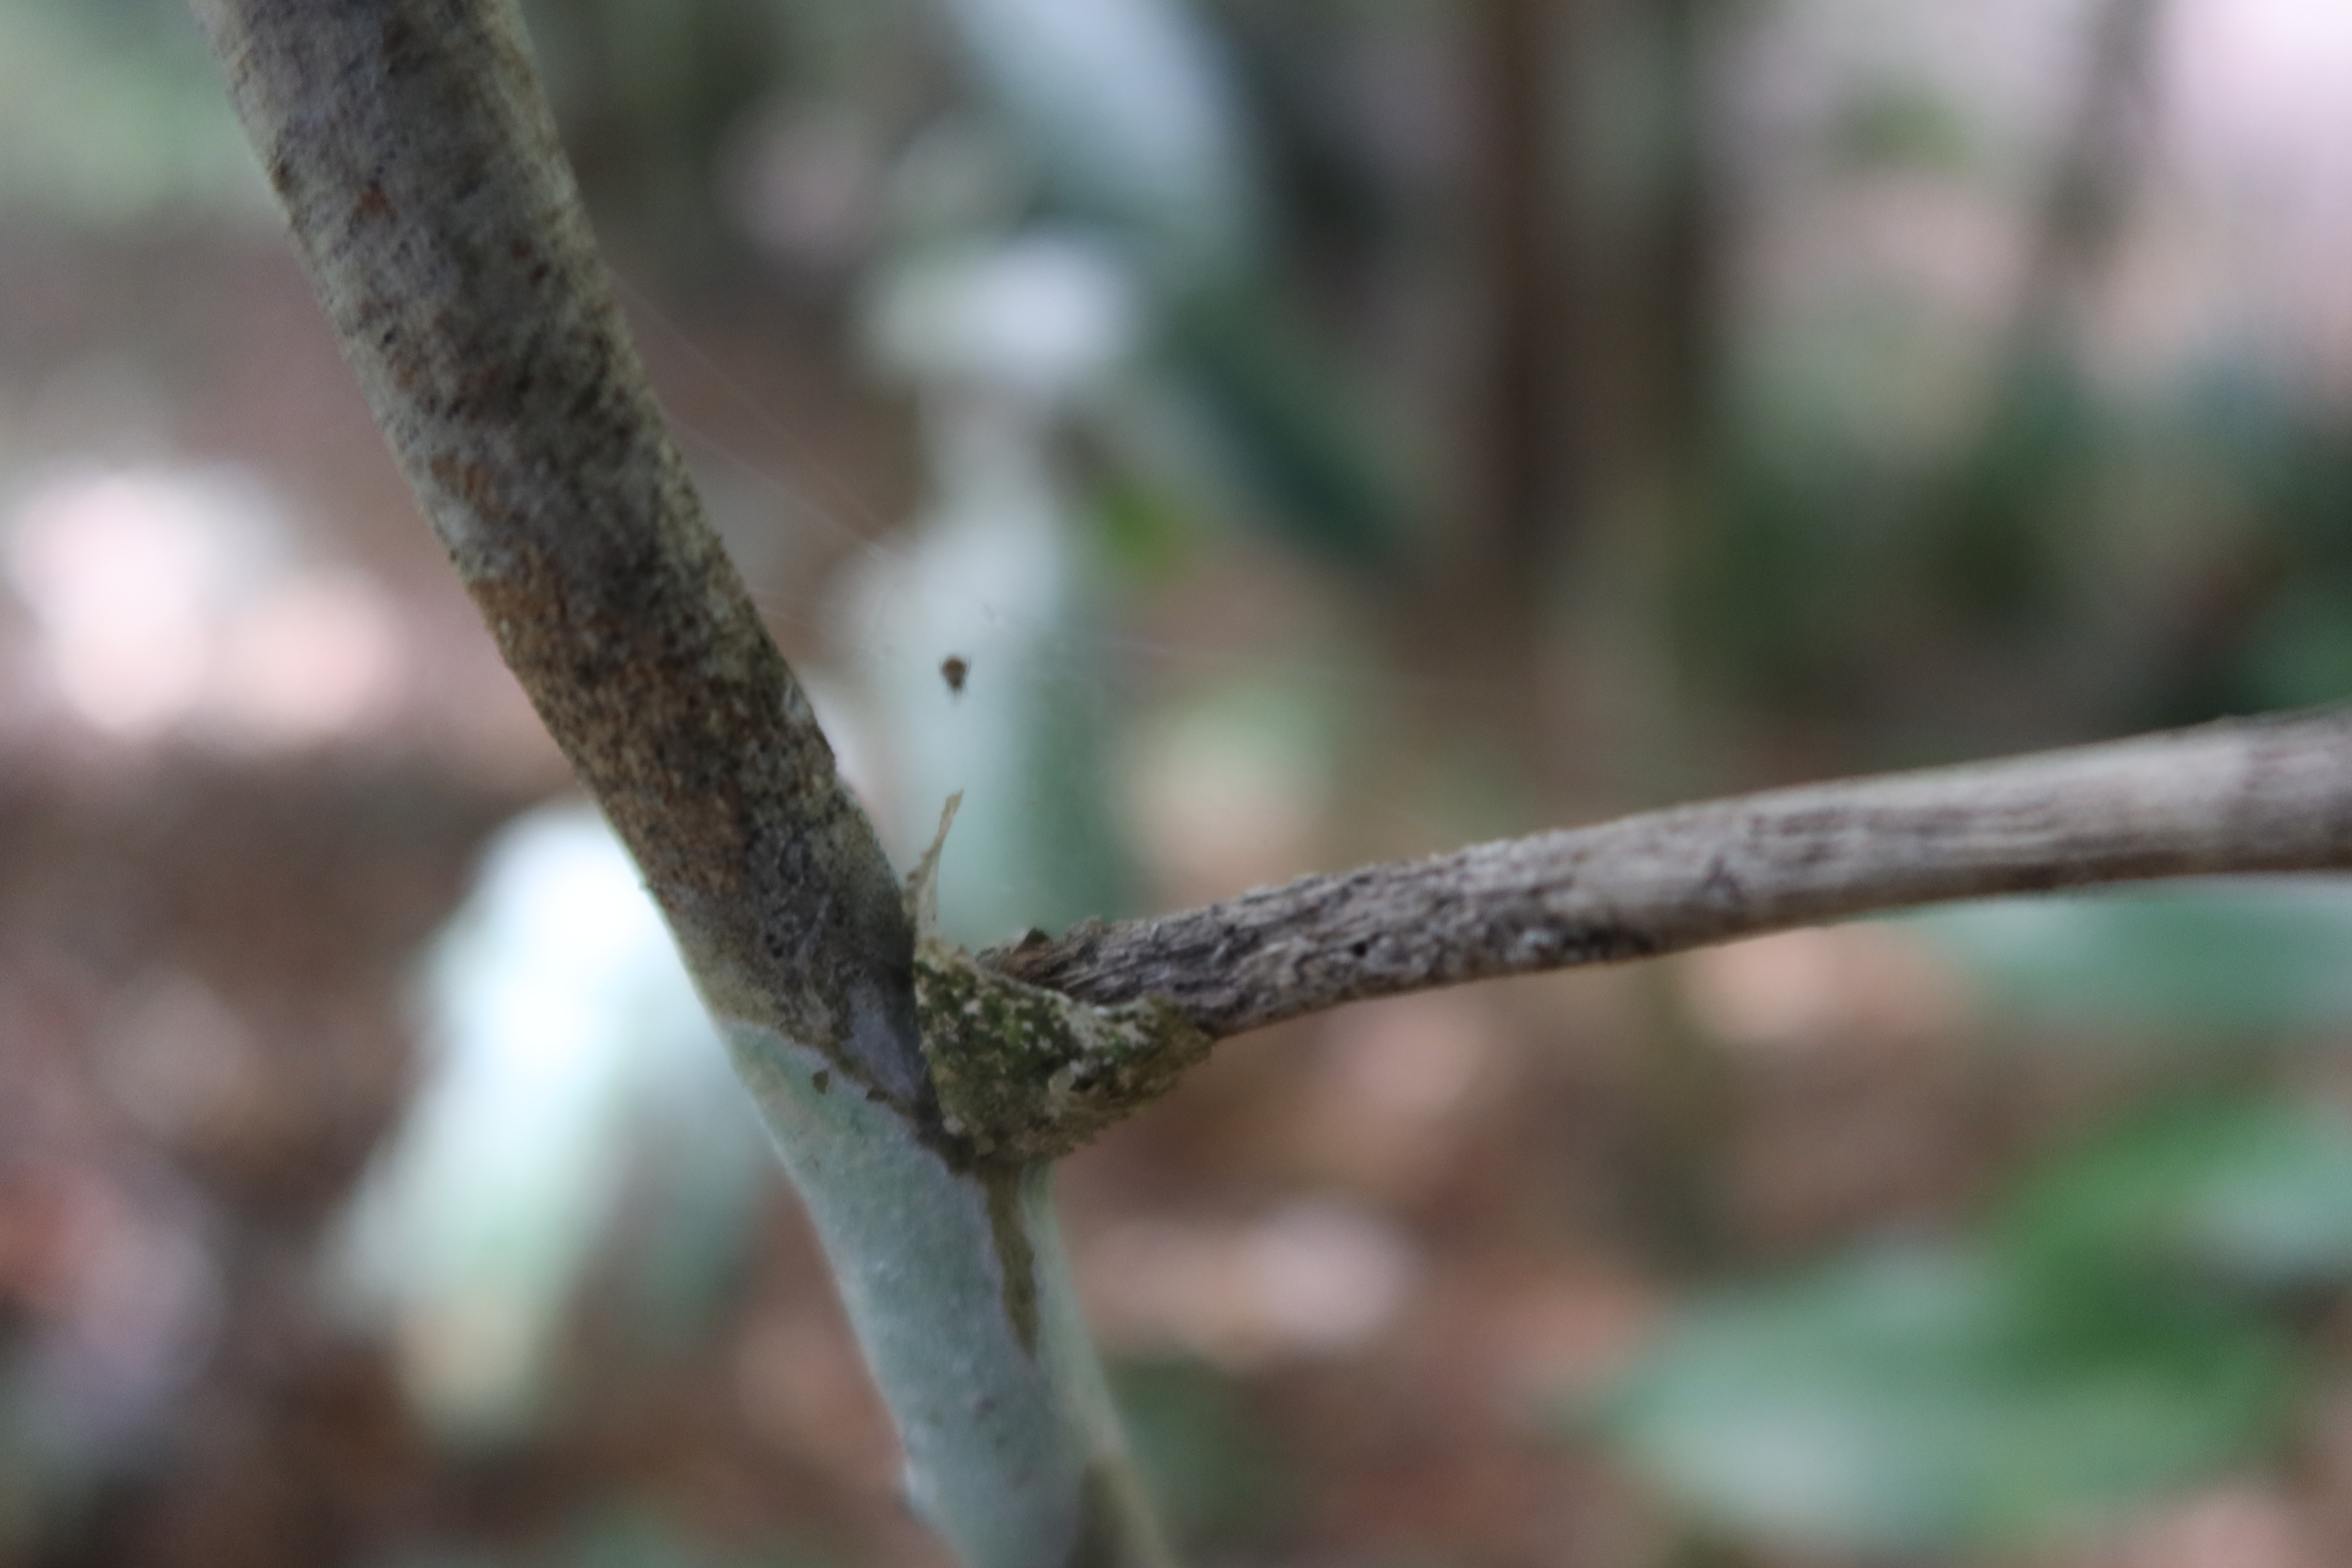
Label: Spiders